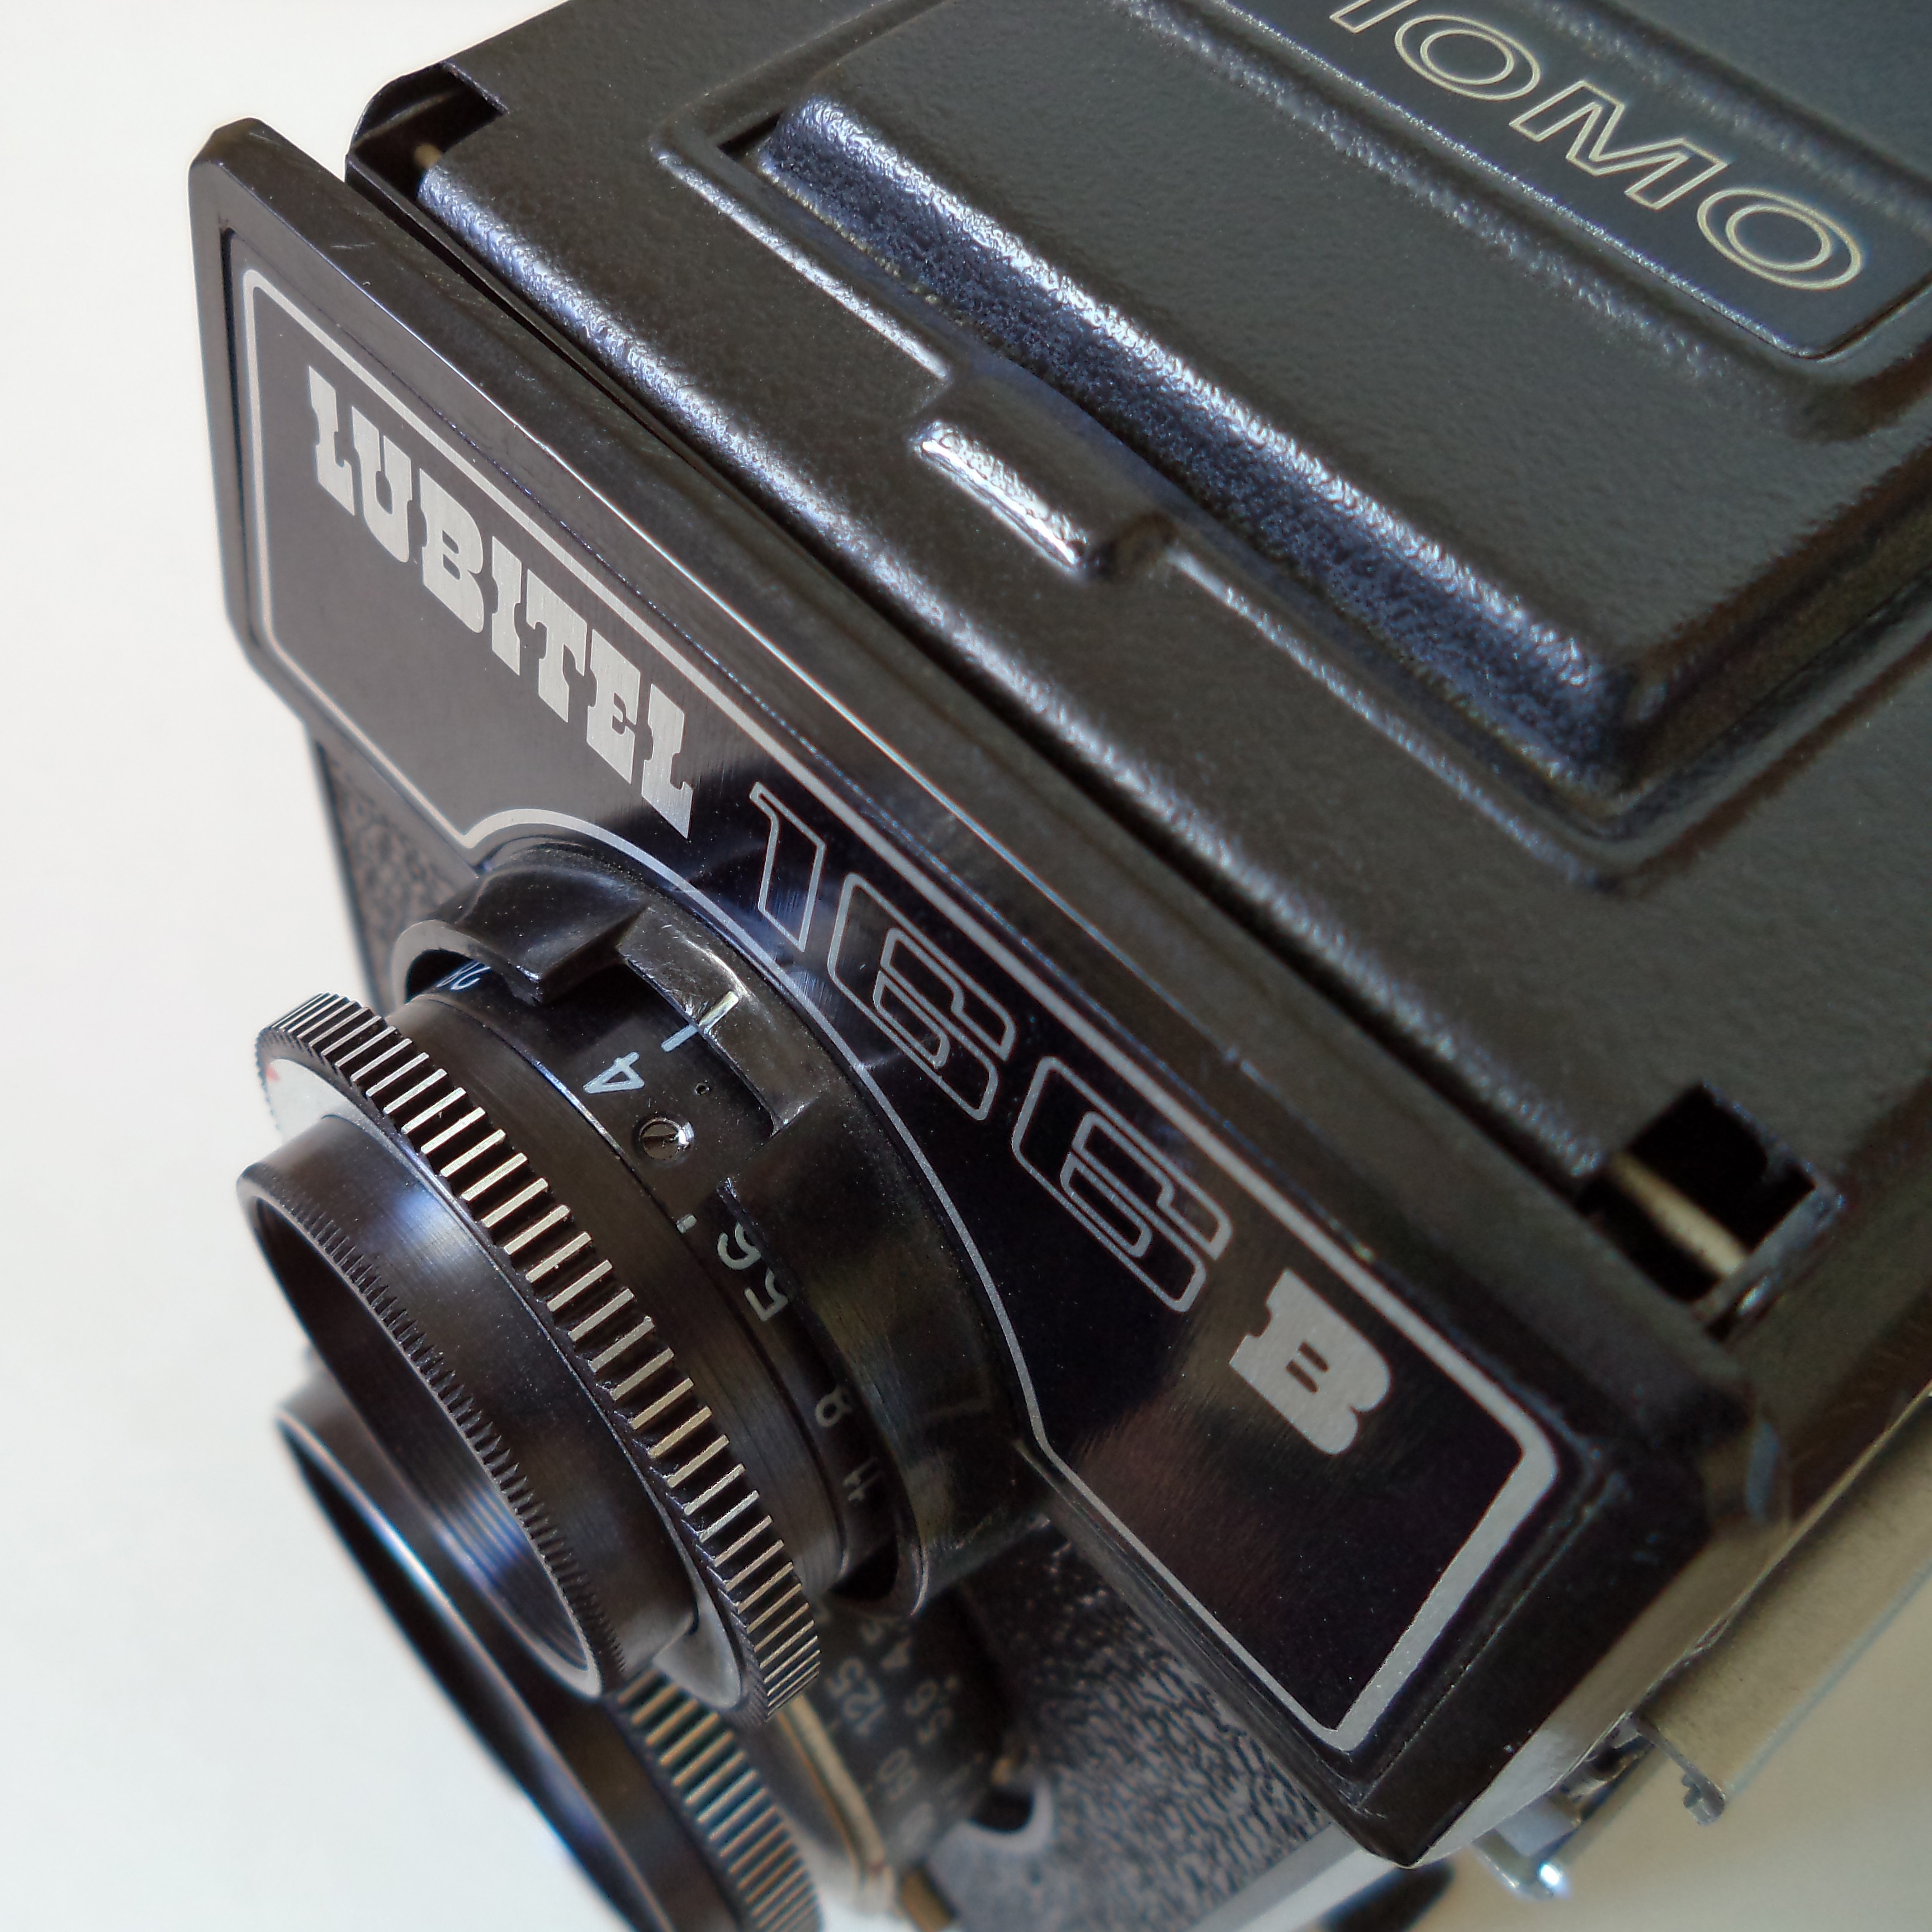
technology, camera, 6x6, ussr, camera lens, medium format, cameras optics